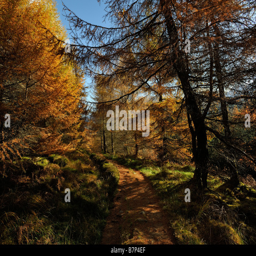
larch trees in autumn colours along the trail